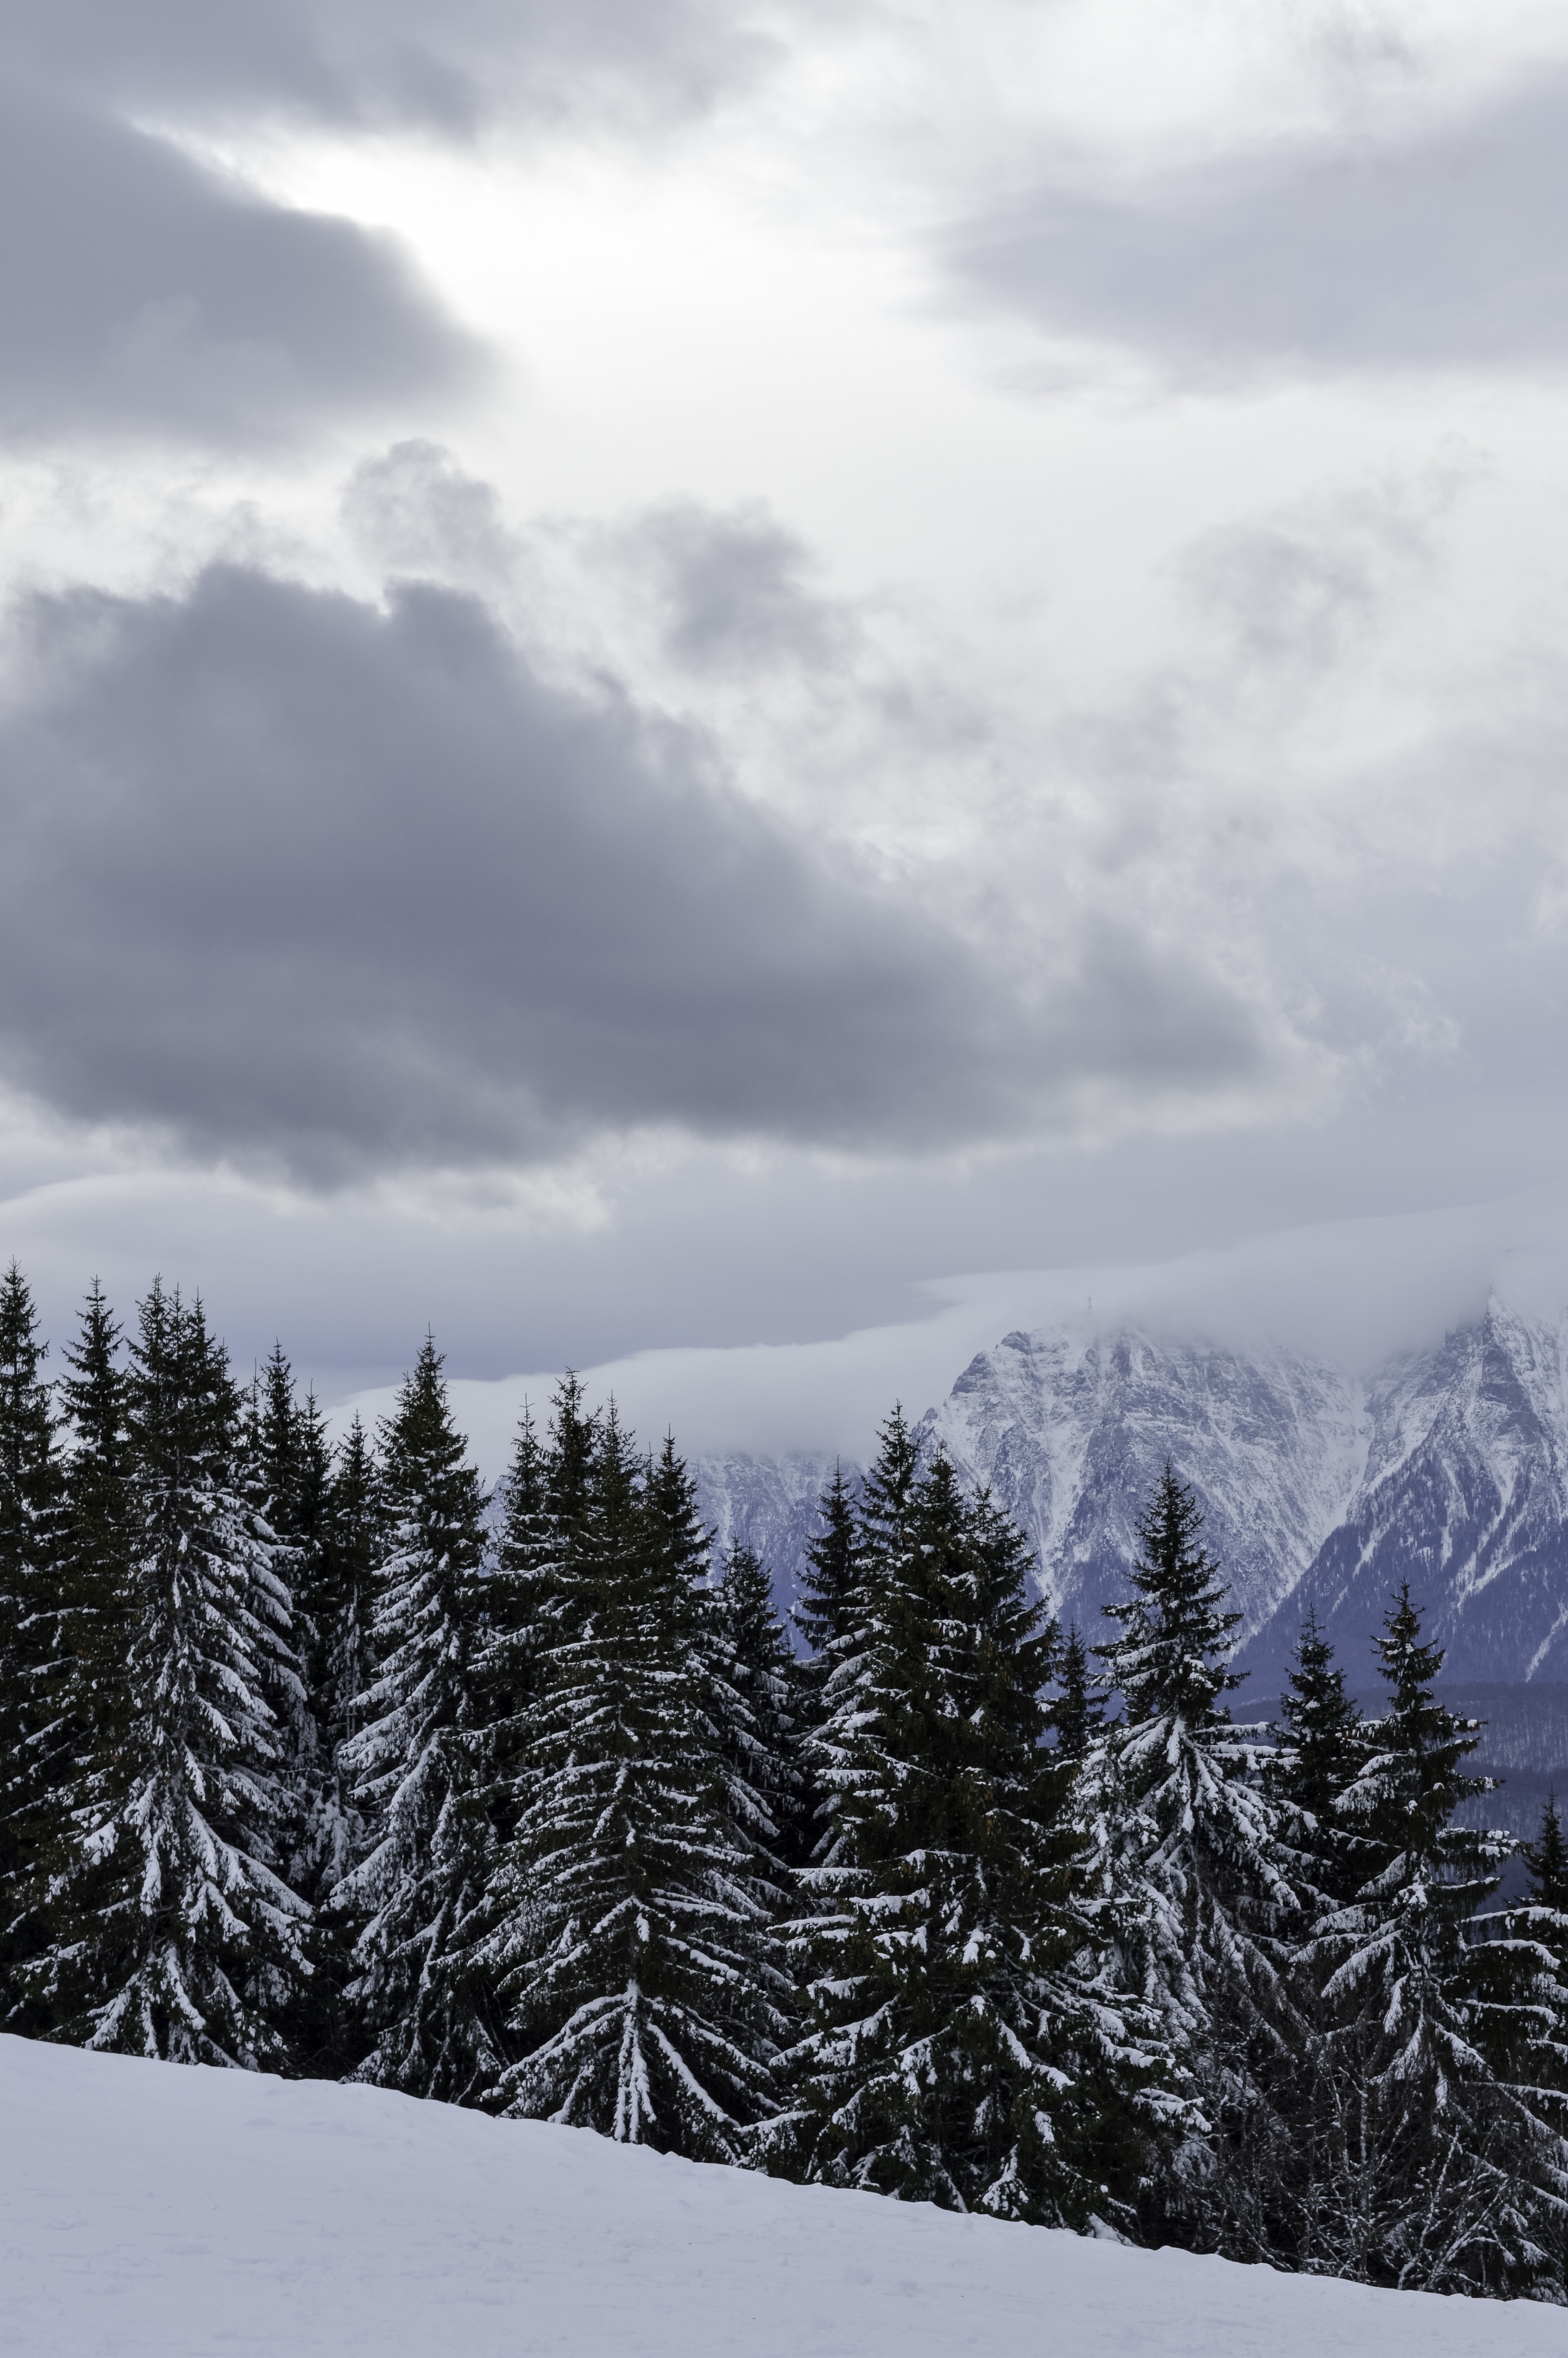
landscape, tree, nature, forest, outdoor, mountain, snow, cold, winter, cloud, sky, wood, white, frost, mountain range, pine, wild, ice, park, weather, frozen, season, ridge, snowflake, snowfall, alps, december, nobody, woody plant, mountainous landforms